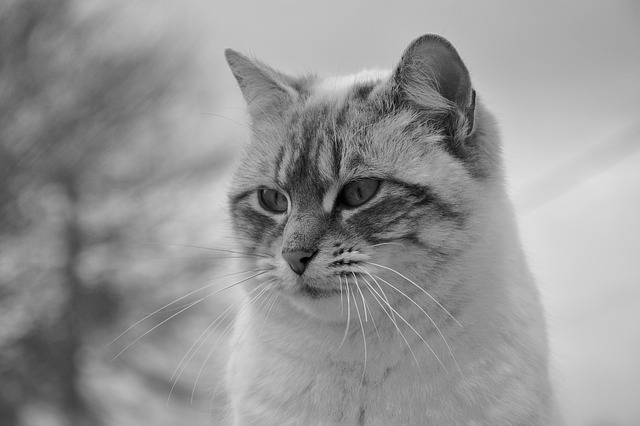
Label: gatto